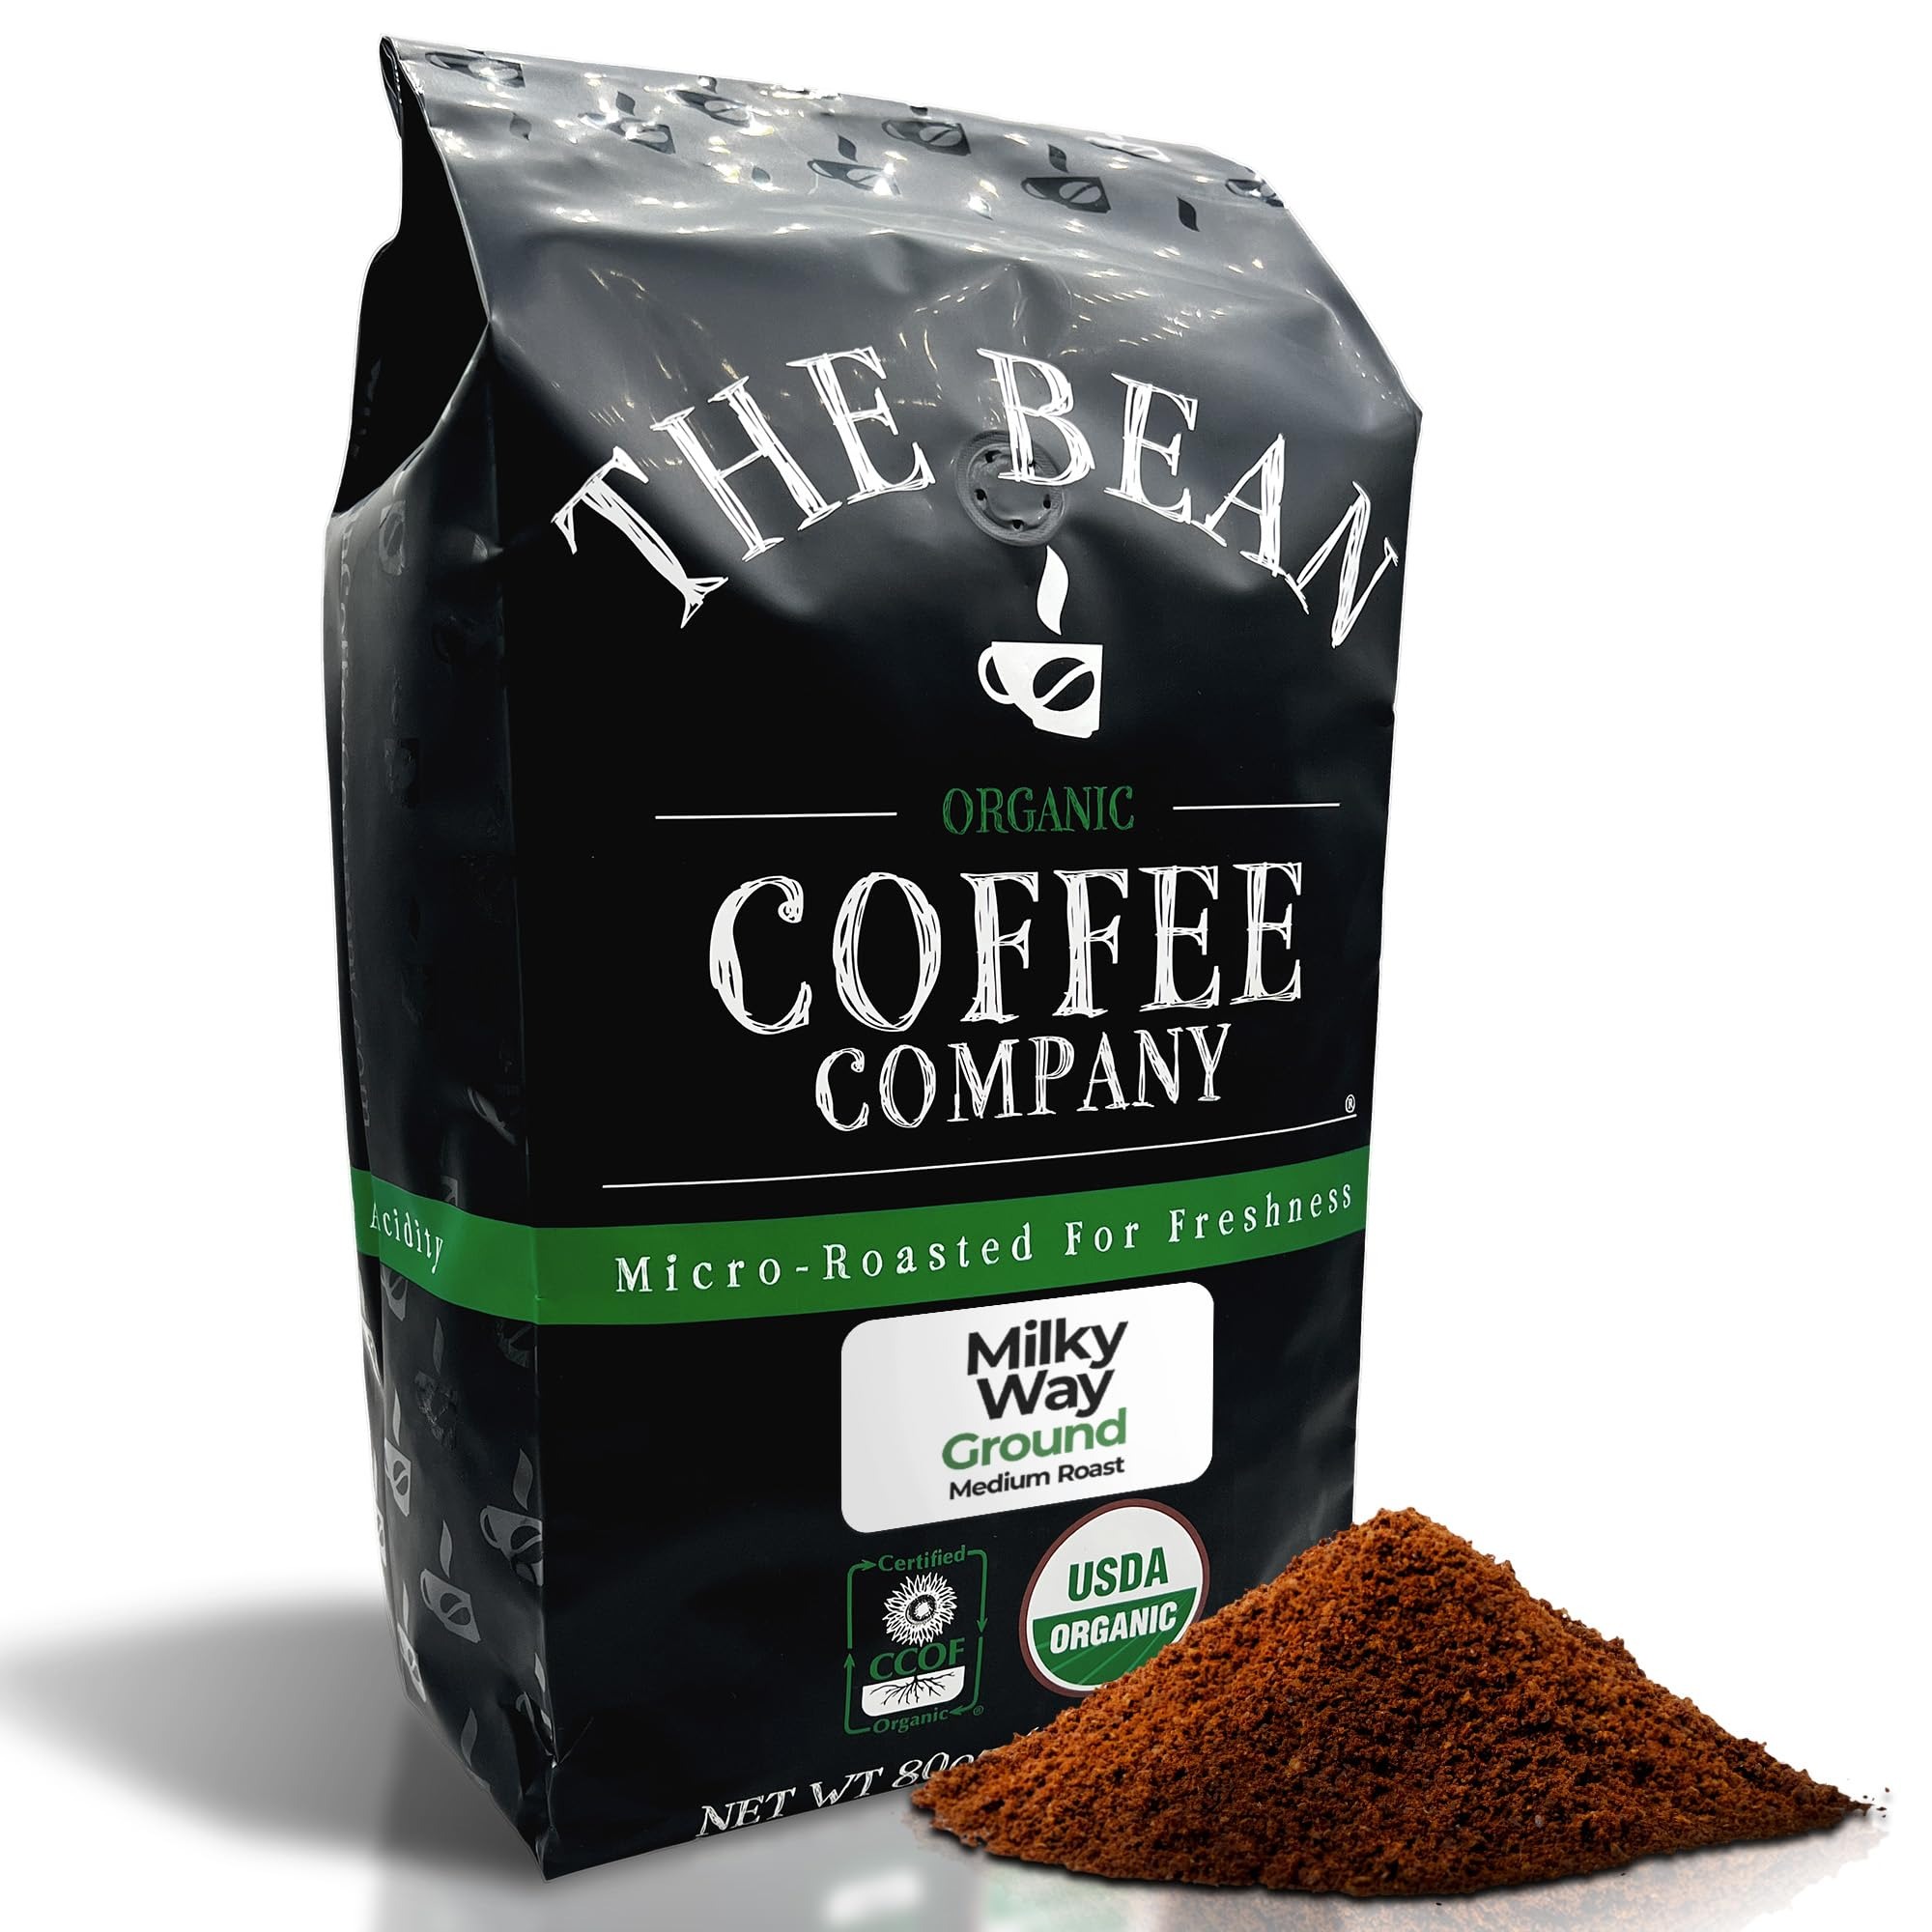
Item Name: The Bean Organic Coffee Company Milky Way, Medium Roast, Ground Coffee, 5-Pound Bag, Café molido tostado orgánico
Bullet Point 1: CERTIFIED ORGANIC: The Bean Organic Coffee Company uses 100% organic coffee beans, certified by both the USDA and CCOF (California Certified Organic Farmers). Plus, our natural flavorings are also certified organic, guaranteeing a pure and eco-friendly coffee experience
Bullet Point 2: SMALL BATCH ROASTED IN THE USA: Our organic decaf Milky Way Ground coffee is hand roasted in small batches in the USA and packaged at the peak of its cycle to preserve its natural flavors and fresh-roasted quality
Bullet Point 3: ECO-CONSCIOUS FARMING: We uphold farming practices that enhance soil and water quality, reduce synthetic materials, protect biodiversity, and avoid genetic engineering. Your cup of coffee supports a greener planet while you enjoy low acid decaf organic coffee
Bullet Point 4: WATER PROCESSED DECAF: Savor the robust coffee flavor without caffeine's effects. Our mountain and swiss water decaffeination processed coffee is entirely chemical-free, preserving coffee's natural goodness. It's a healthier choice for those seeking a caffeine-free, full-bodied coffee experience
Bullet Point 5: FAMILY-OWNED AND USA GROWN: From our humble beginnings at a Southern California farmer's market in 2007, we've expanded our family-owned business to bring premium organic coffee straight to customers across the United States
Product Description: Like all coffees from the bean coffee company, this 100% Arabica coffee was hand roasted in small batches and packaged at the peak of its cycle to preserve its natural flavors and fresh-roasted quality. The Bean Coffee Company has a combined more than 25 years of Roasting experience with an innovative commitment to great taste, quality and health. It's all about the bean.
Value: 80.0
Unit: Ounce

Price: 81.18